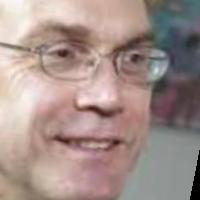
Age group: age 41-55